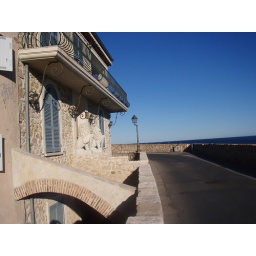
cute little house by the sea in Antibes